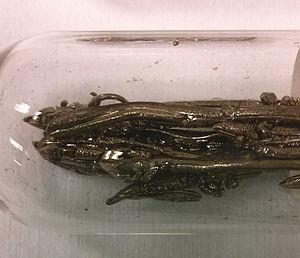
Le baryum est l'élément chimique de numéro atomique 56, de symbole Ba.